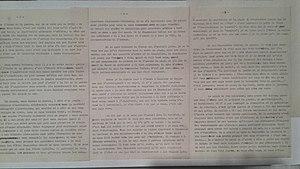
Extrait (2) du discours de l'Amiral Darlan à l'école des cadres d'Uriage (1941)
François Darlan, né le 7 août 1881 à Nérac et mort assassiné le 24 décembre 1942 à Alger, est un amiral et homme politique français.